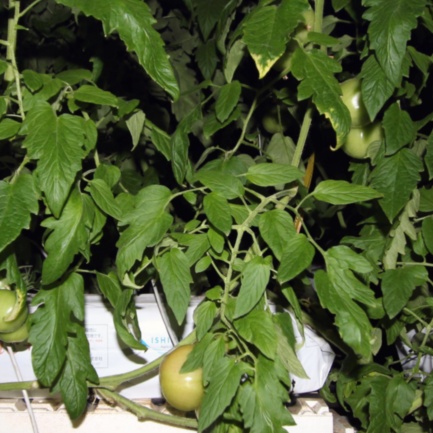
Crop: tomato